Echo Church and School

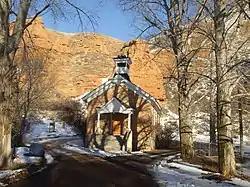
Church in January, 2009

The Echo Church and School is a church and school building in Echo, Utah that includes Late Gothic Revival architecture from 1876. It was listed on the National Register of Historic Places (NRHP) in 1989.